Sabrina Washington

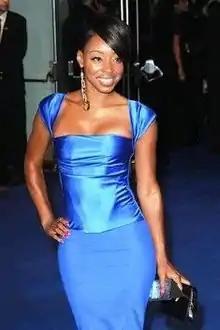
Sabrina in 2009

Sabrina Fredrica Washington (born 27 October 1978) is a British singer, actress, and entrepreneur initially known as the lead singer of garage/R&B girl group Mis-Teeq.